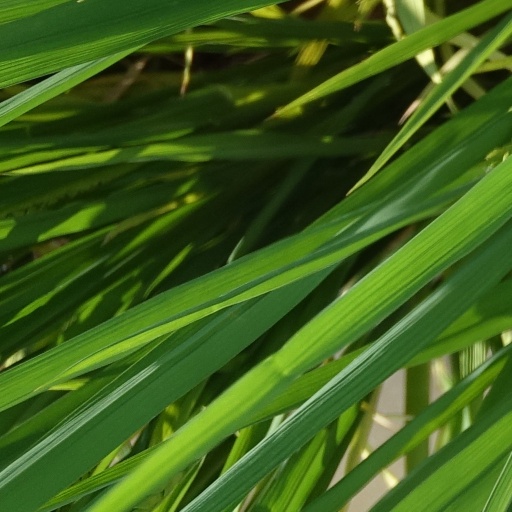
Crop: rice